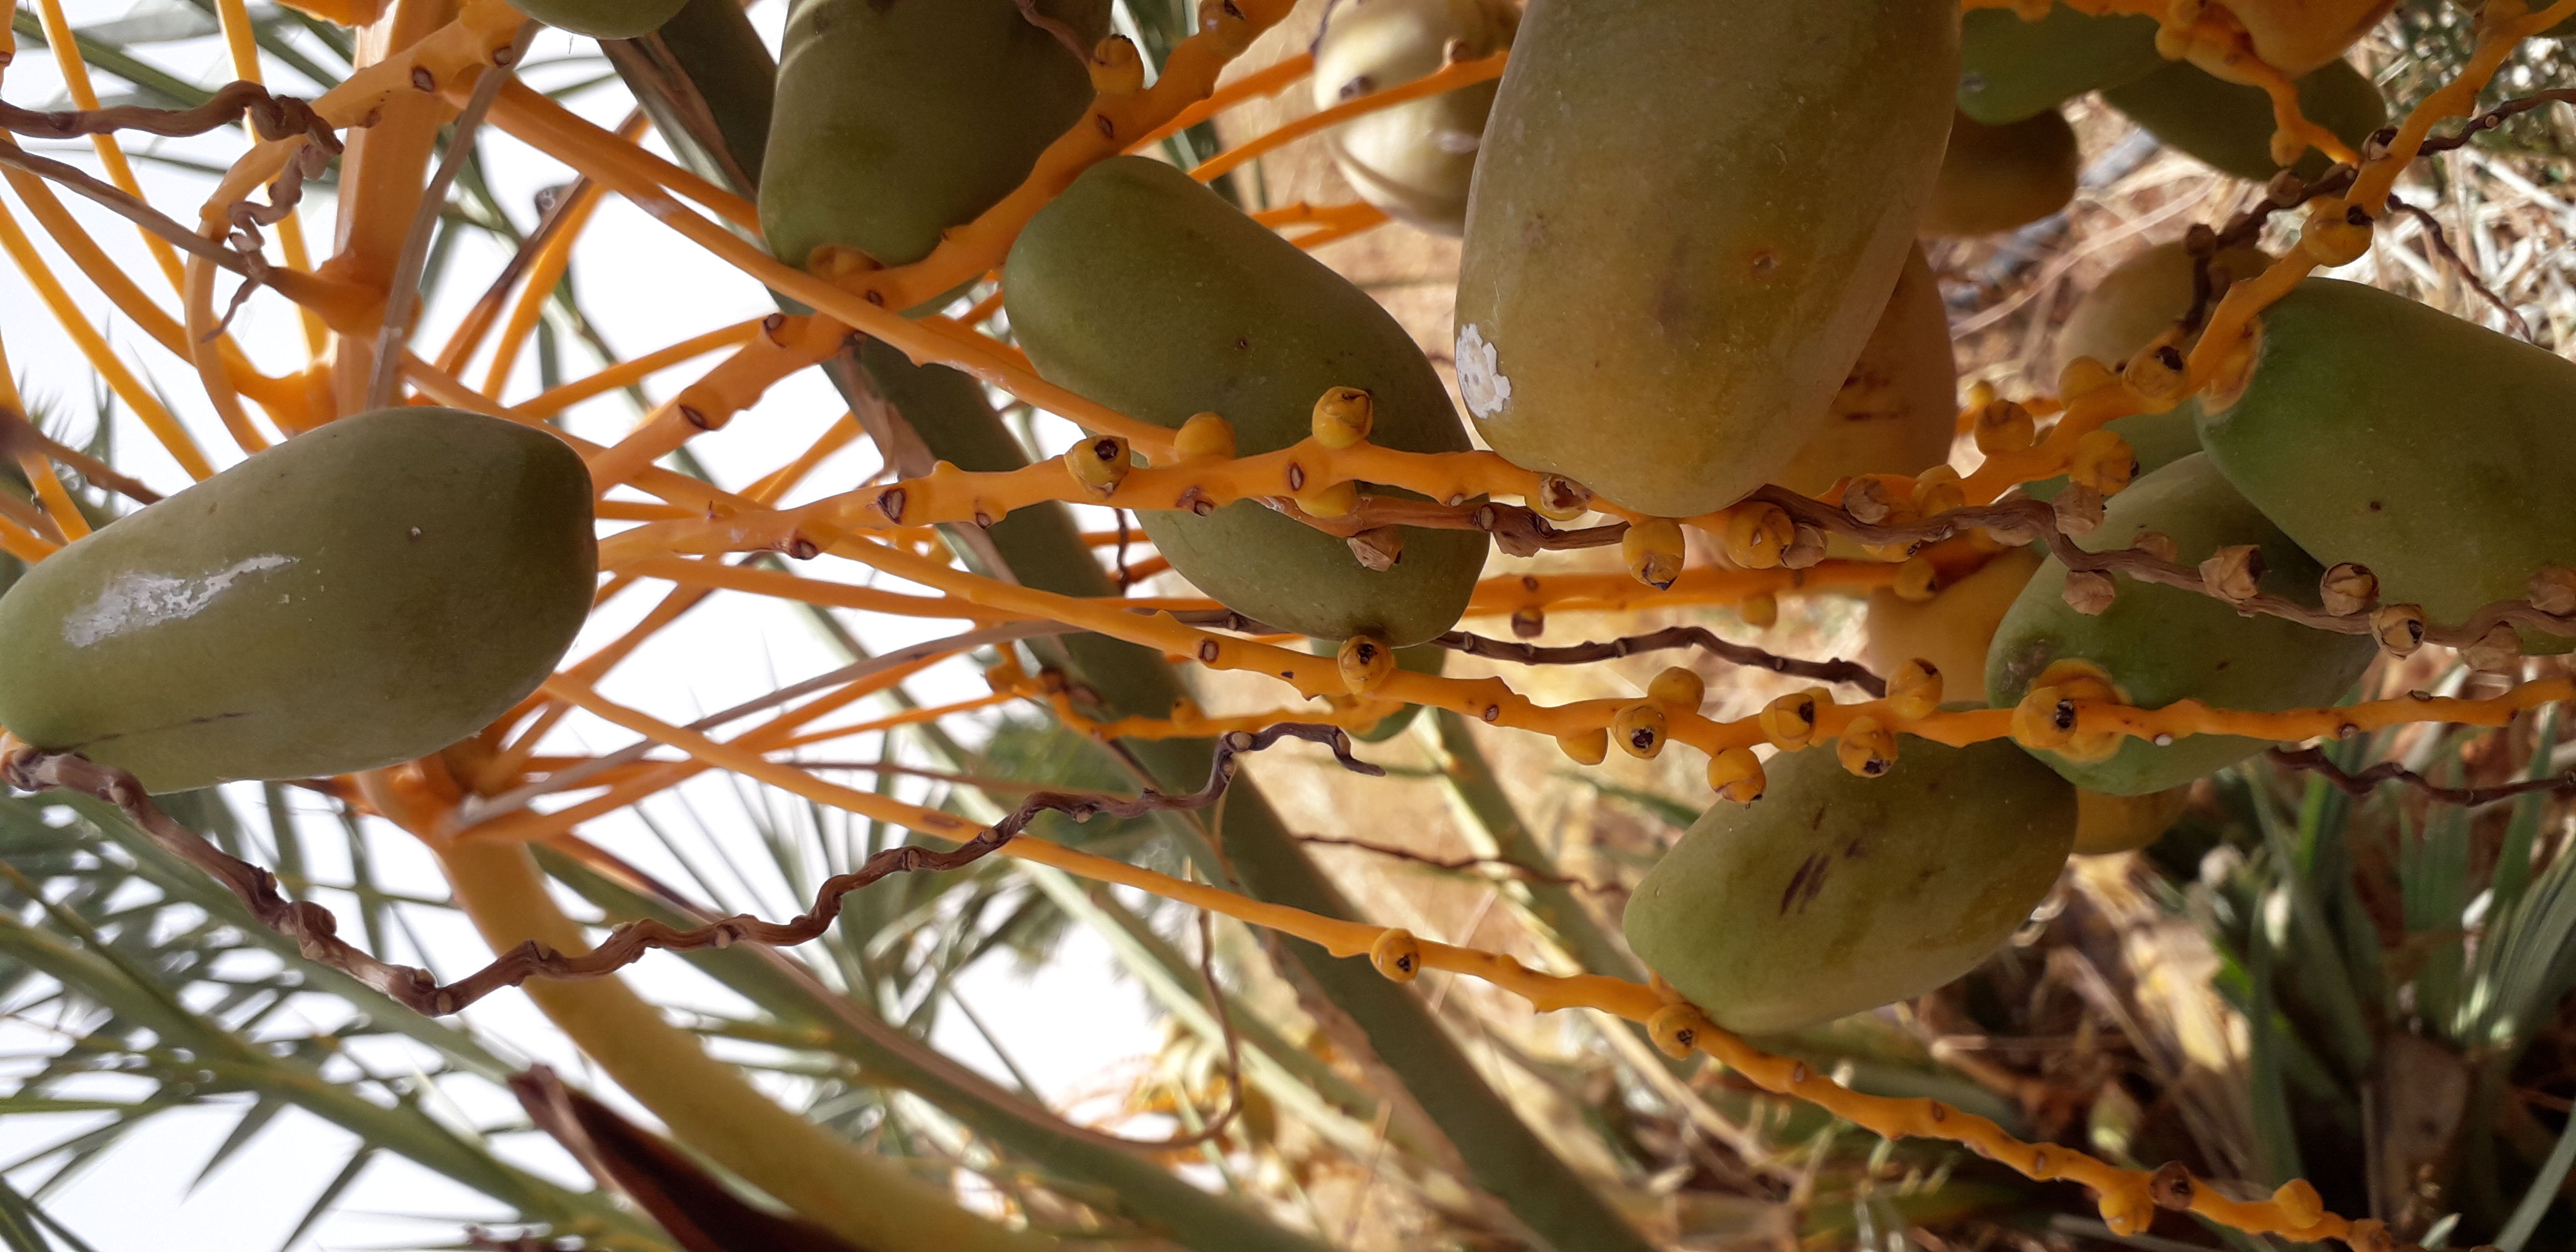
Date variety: Boumajhoul